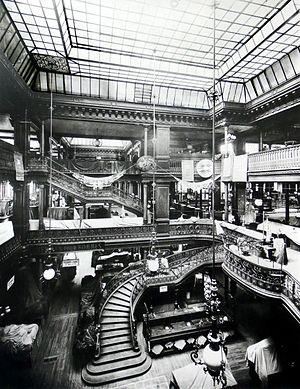
Intérieur du Bon Marché vers 1900, Grand escalier et serrurerie Moisant, Laurent, Savey.
Armand Moisant, né le 28 août 1838 à Neuillé-Pont-Pierre et mort dans cette même commune le 10 juillet 1906, est un ingénieur-constructeur et industriel français. Il s'illustra de 1870 à 1906 dans de grands travaux de constructions métalliques en France tels que le Bon Marché, le Grand Palais et autres travaux pour les expositions universelles de Paris, le métro aérien et la gare de Lyon à Paris, le pont du Midi à Lyon ainsi que dans les colonies et le monde entier.